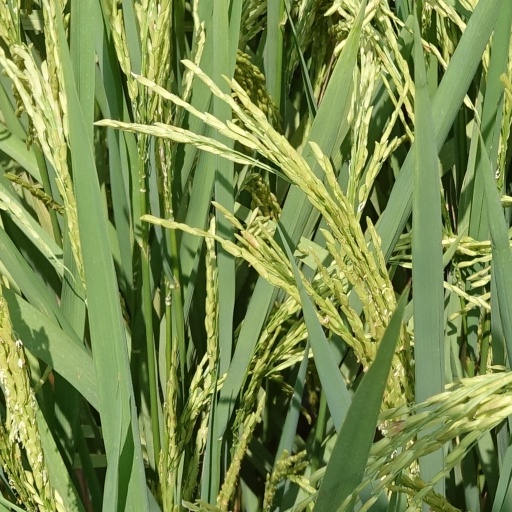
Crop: rice